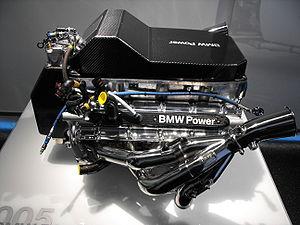
BMW Motorsport est le département compétition du constructeur automobile allemand BMW.